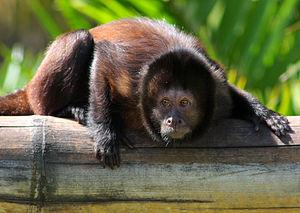
Le Sapajou robuste est un singe du Nouveau Monde de la famille des Cebidae. En fonction des auteurs, il est considéré comme une espèce à part entière ou comme une sous-espèce du Sapajou noir.